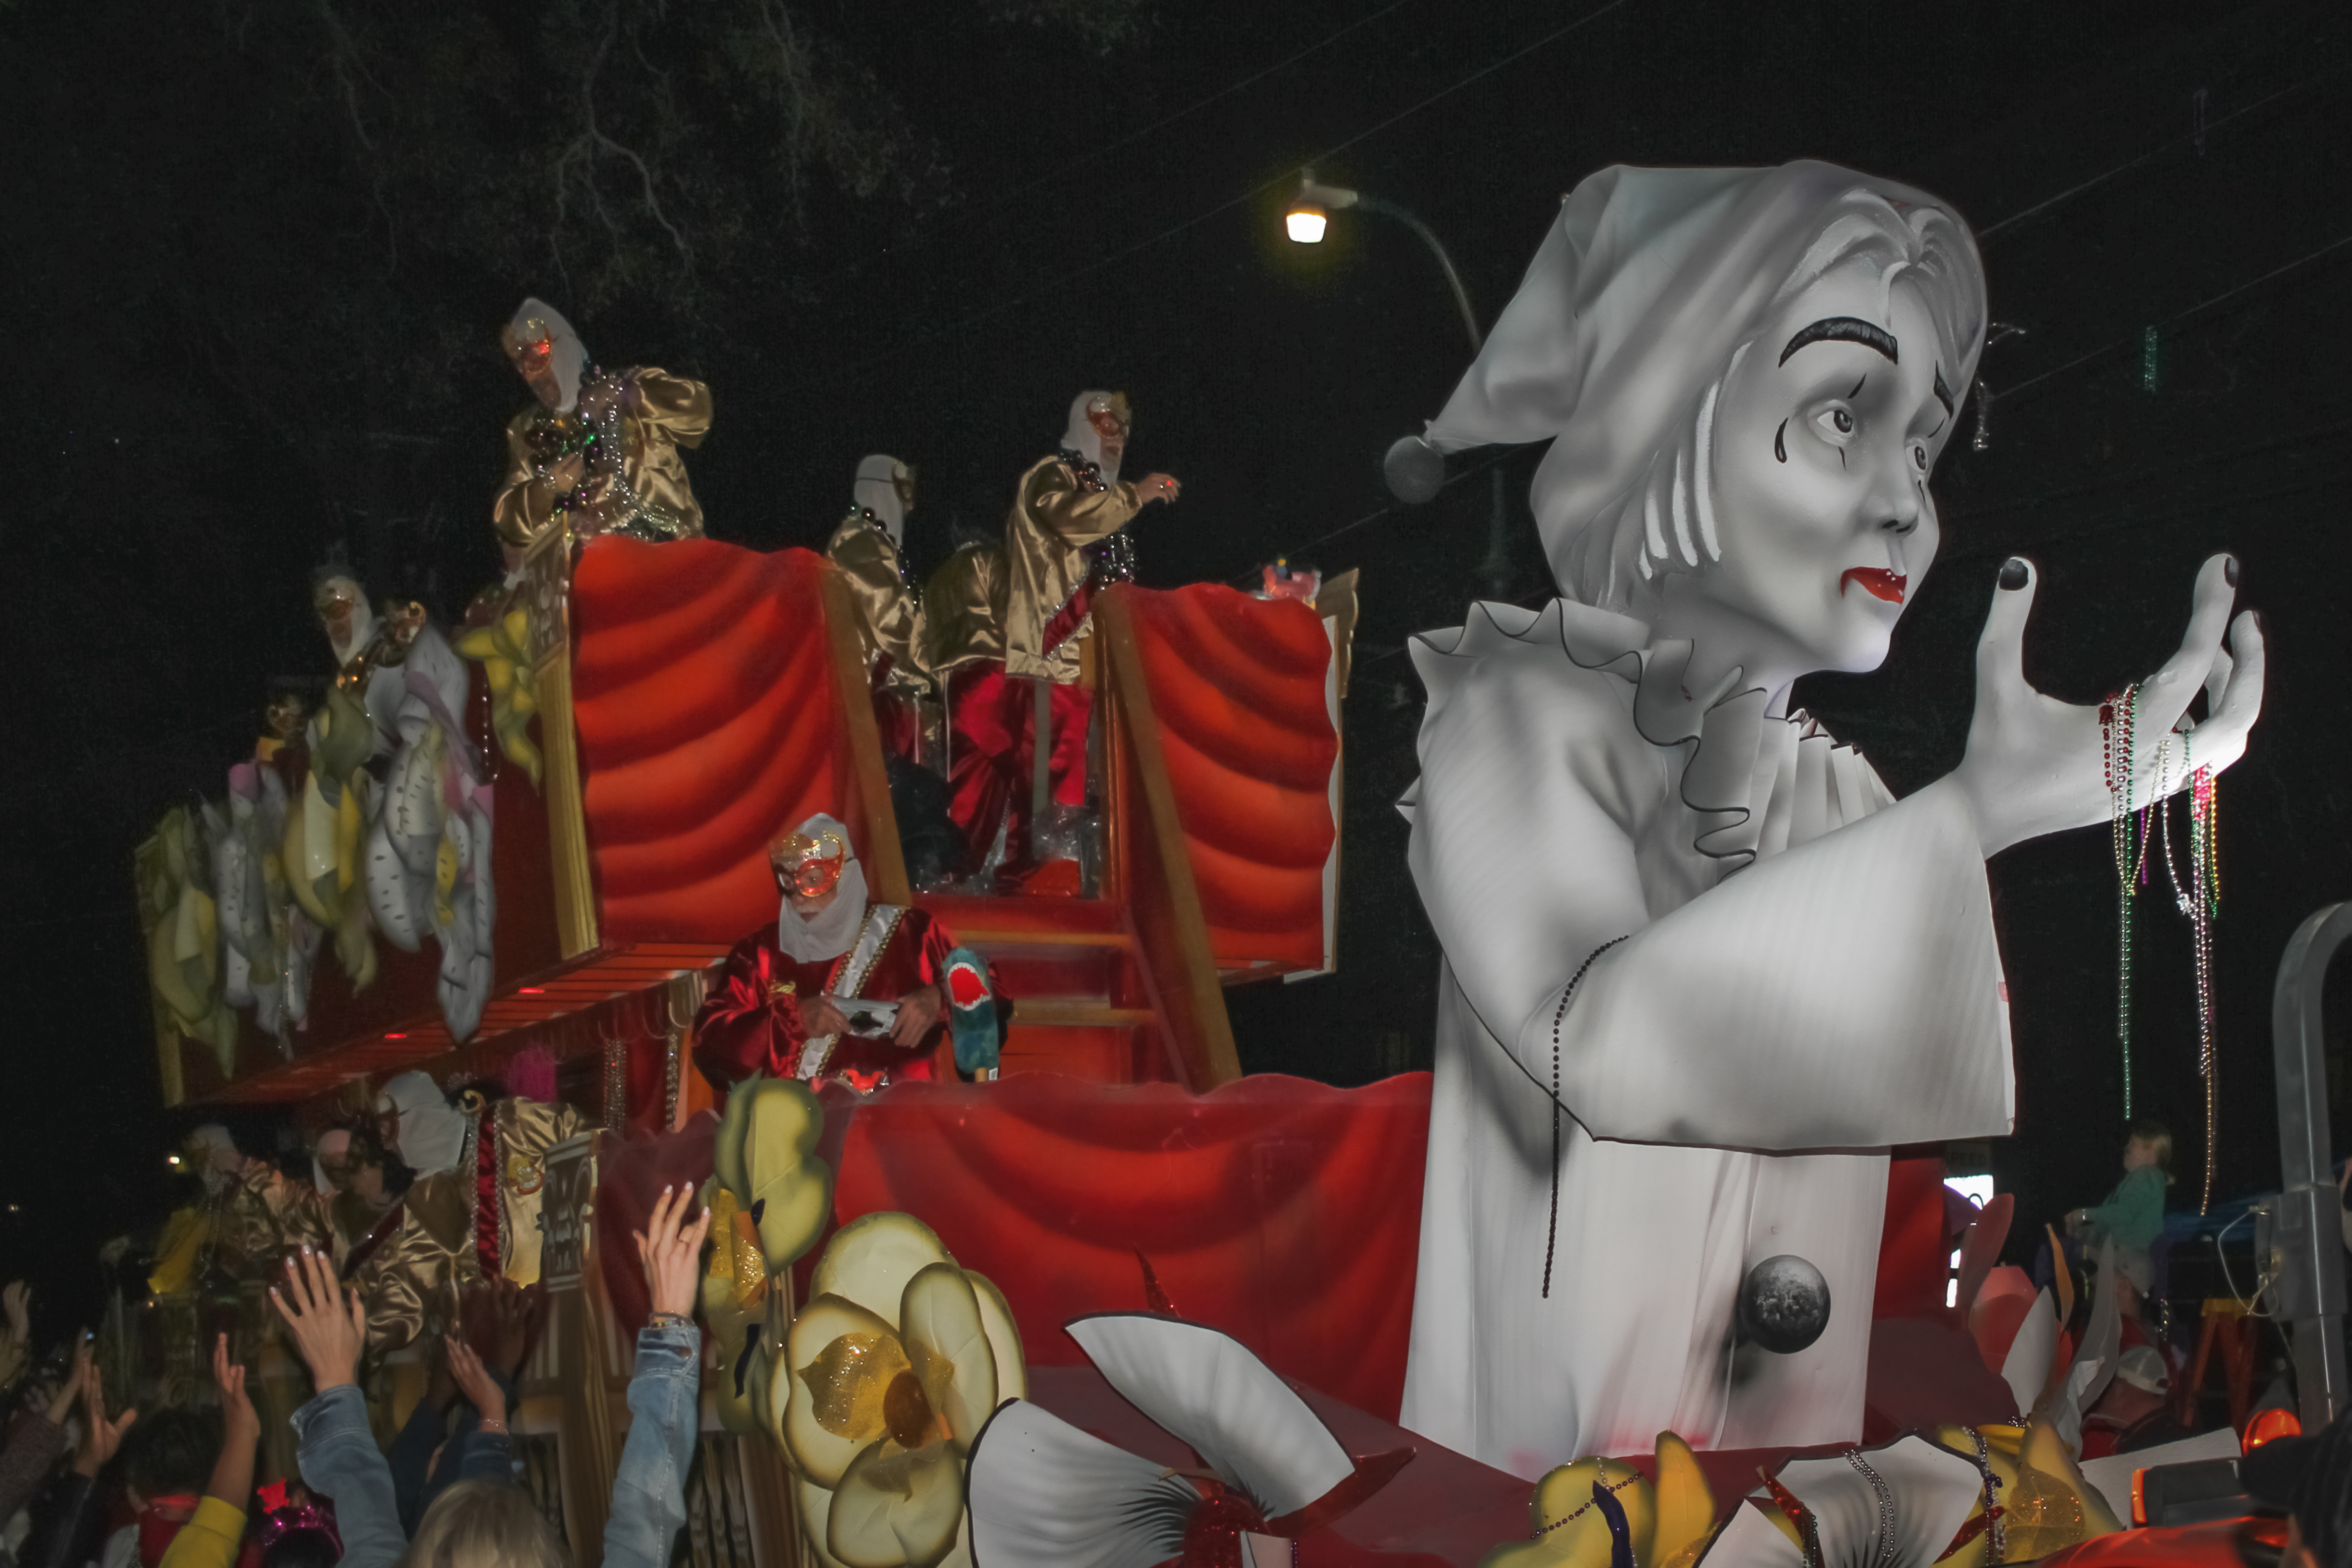
parade, costume, mask, entertainment, performing arts, art, event, sculpture, statue, performance art, painting, fictional character, tradition, performance, cg artwork, mythology, artist, public event, visual arts, leisure, fun, animation, fiction, festival, Theatrical property, tourist attraction, costume design, place of worship, tourism, illustration, Animated cartoon, night